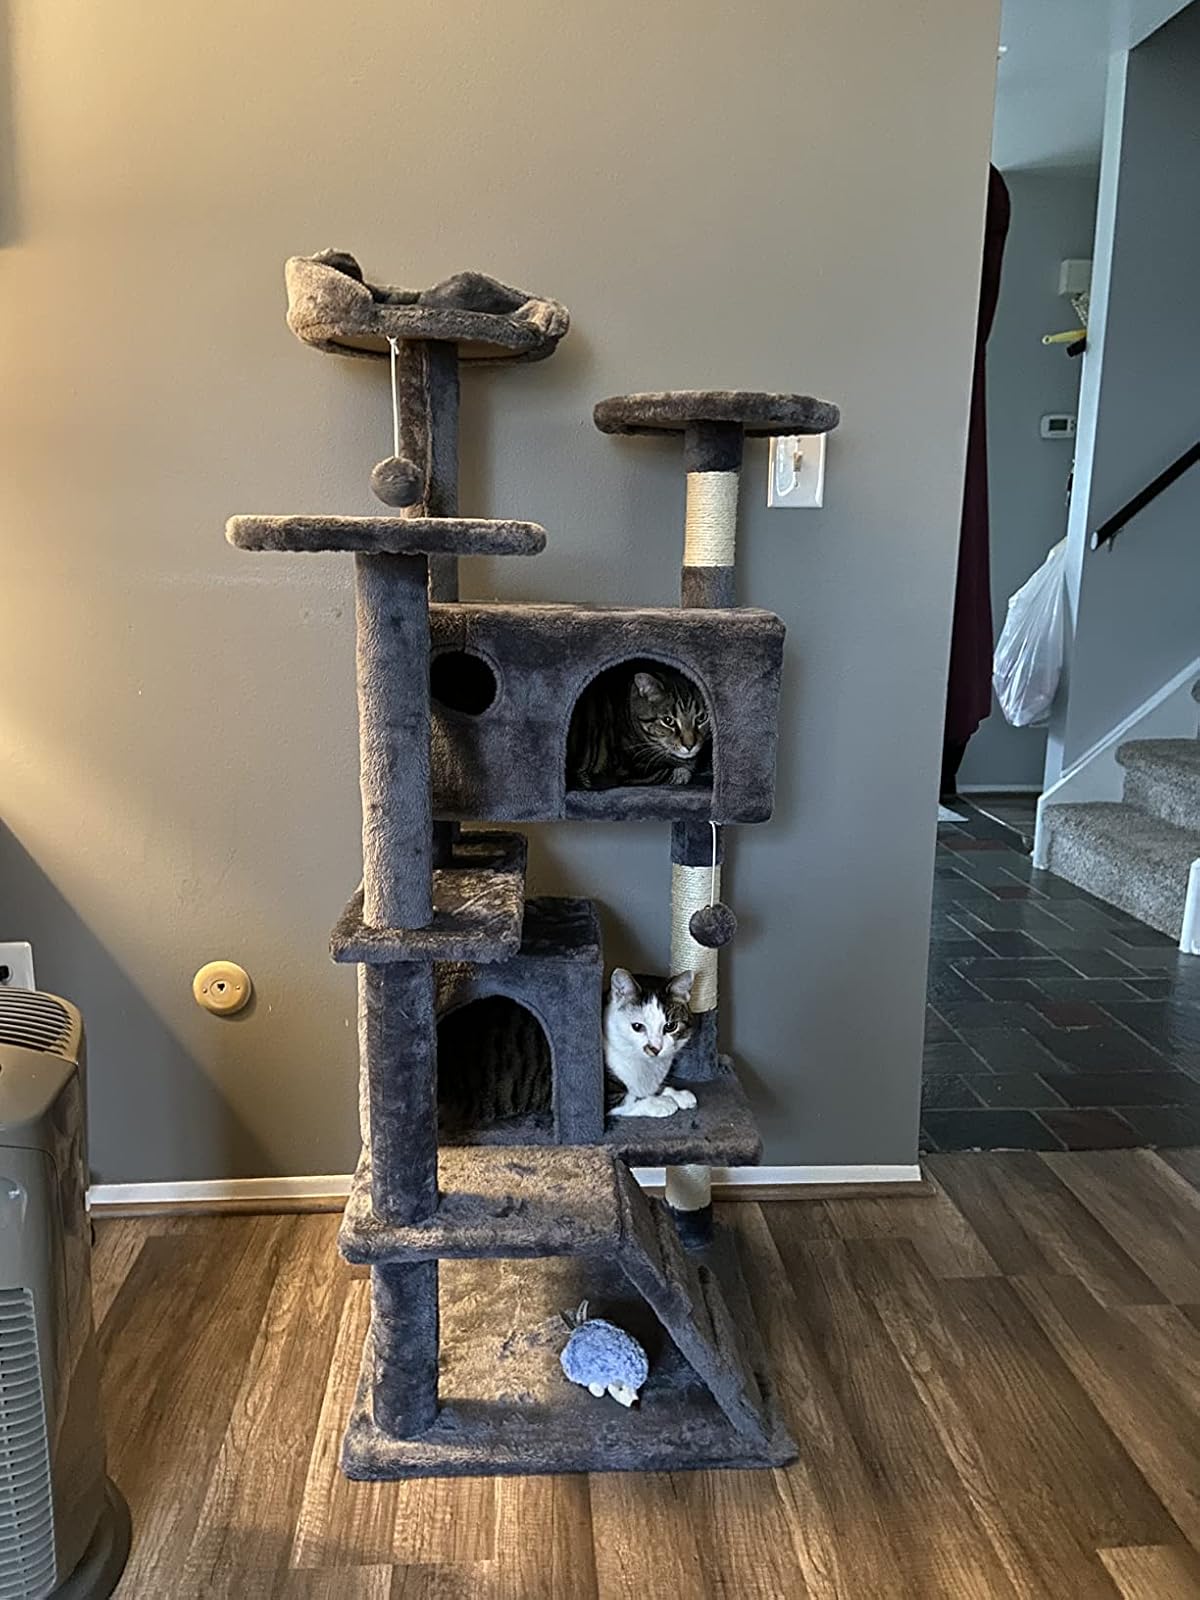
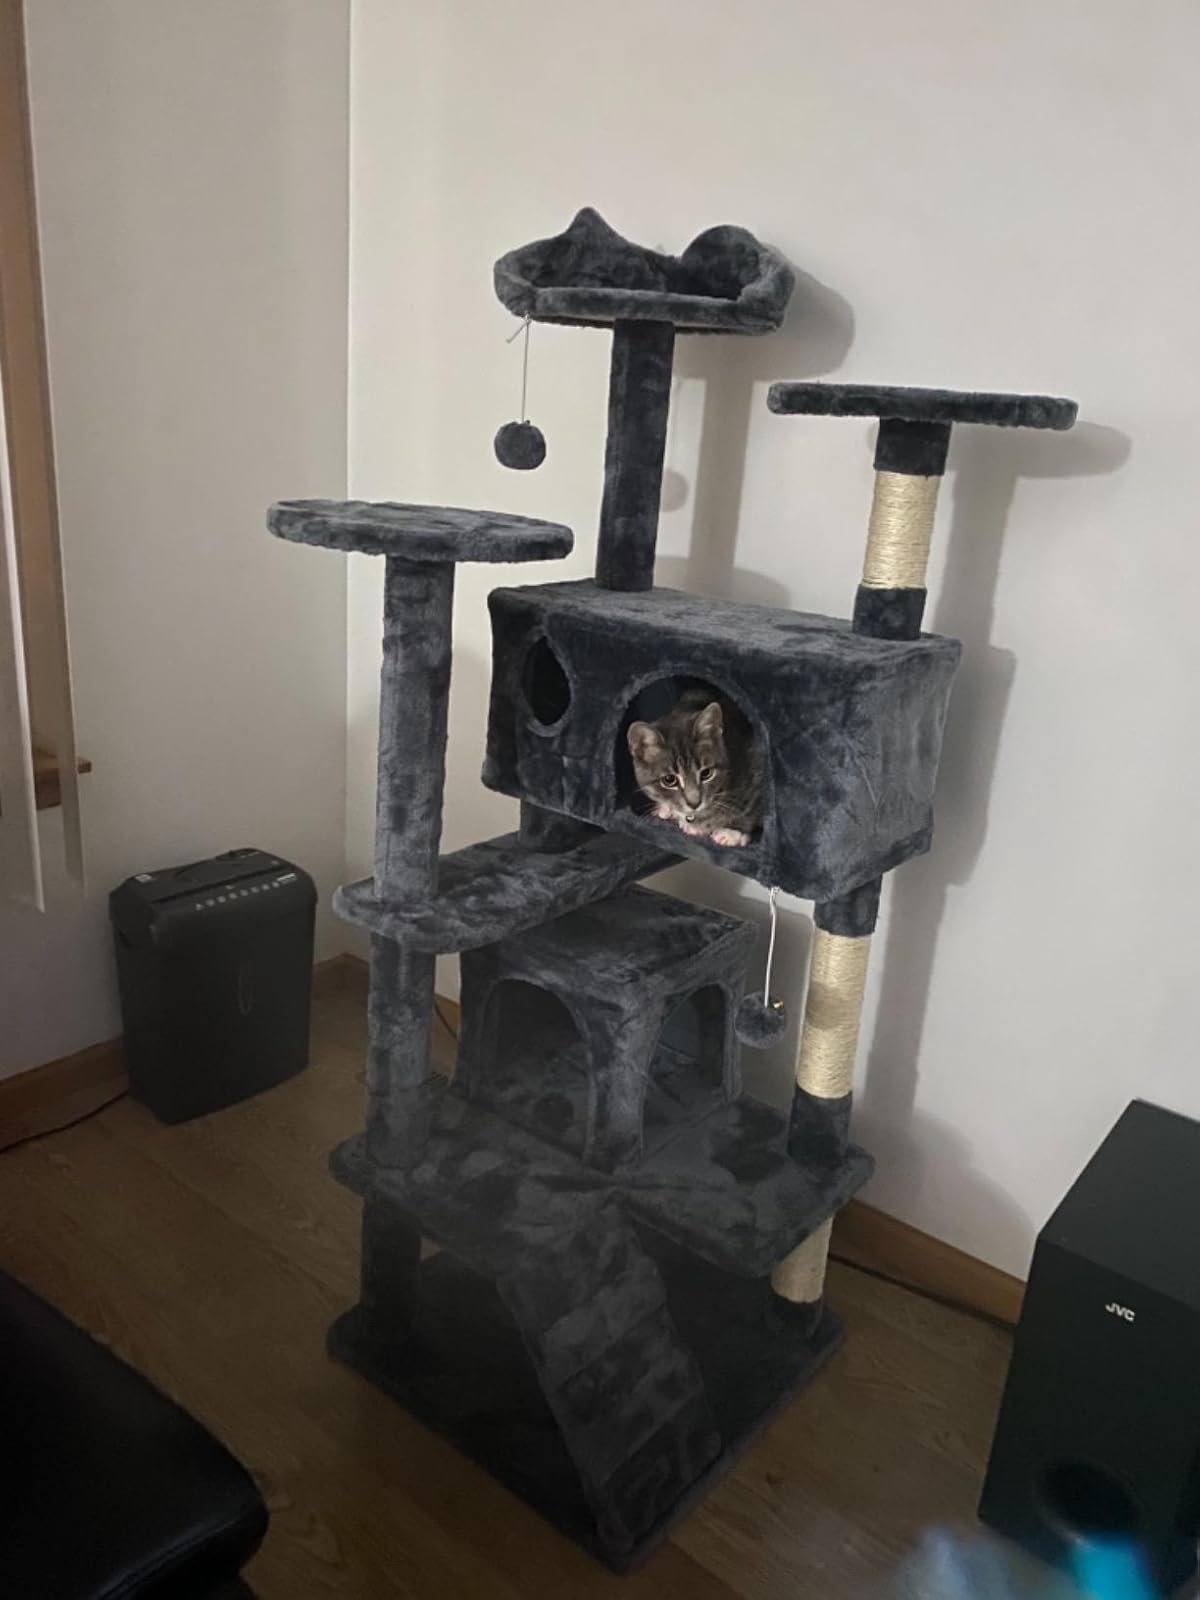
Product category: items_cat tree
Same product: yes